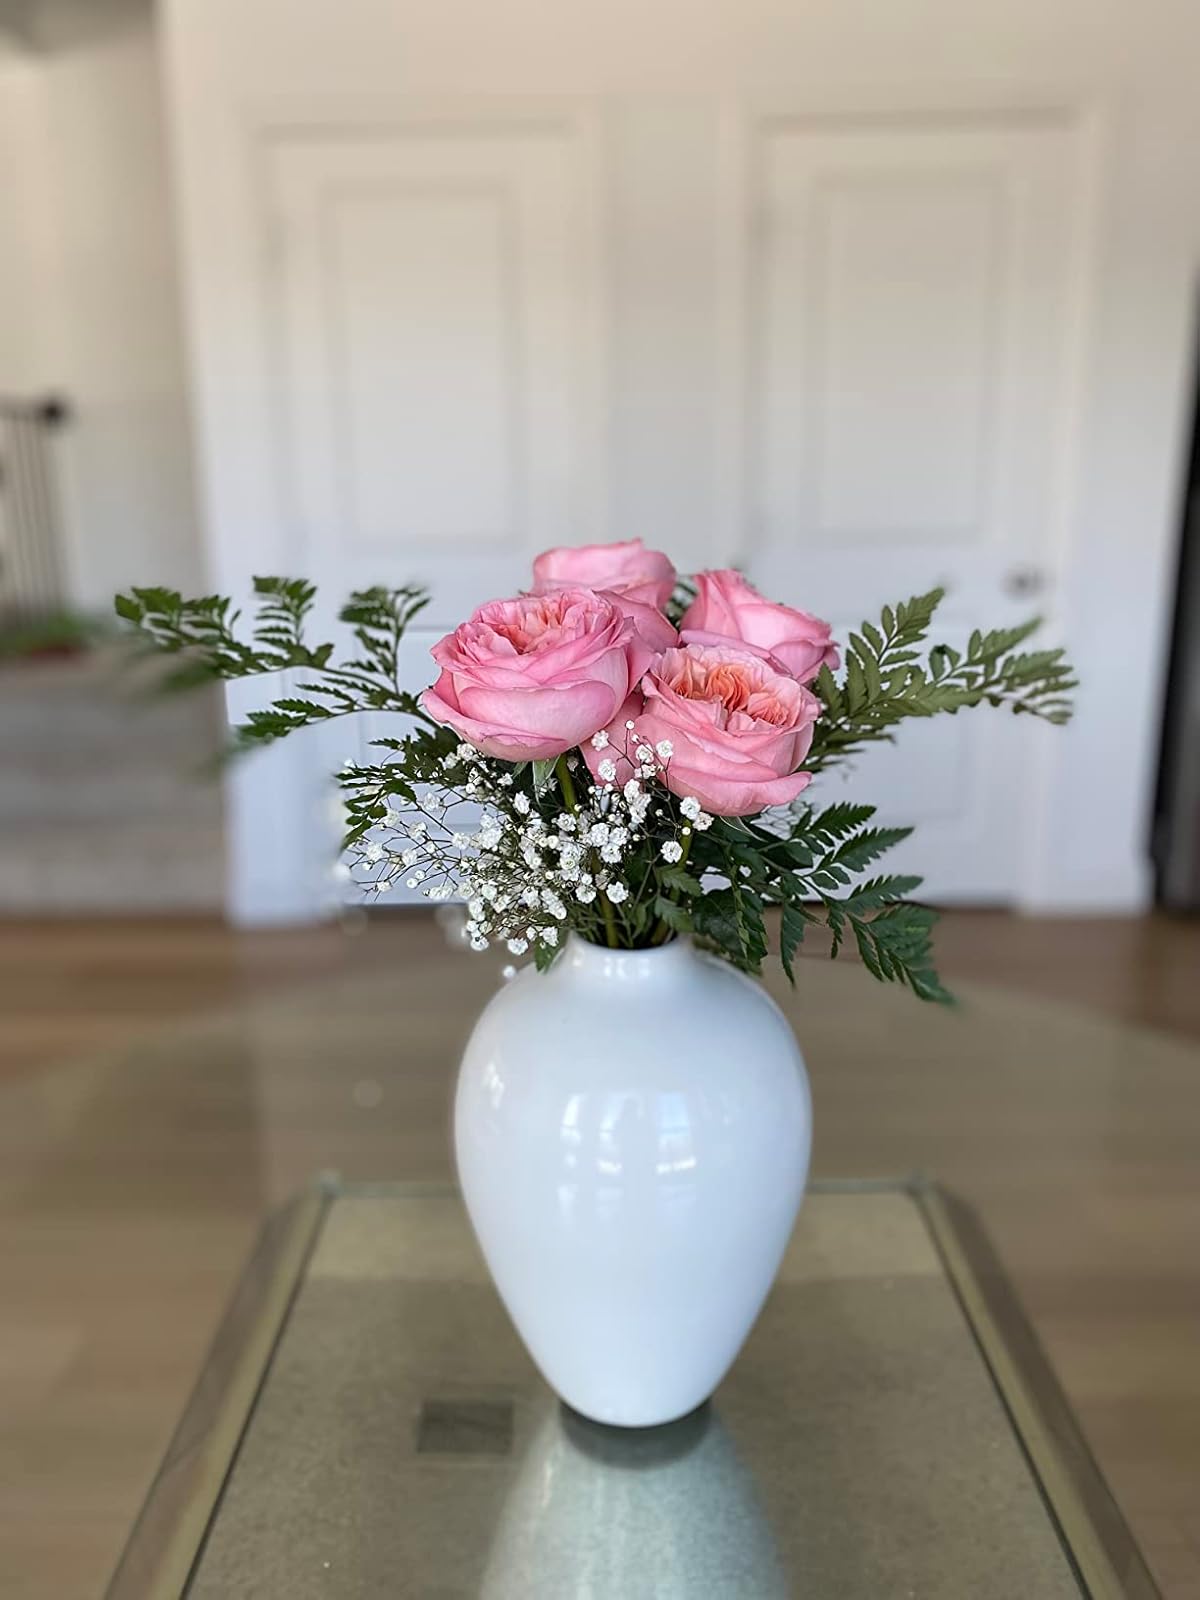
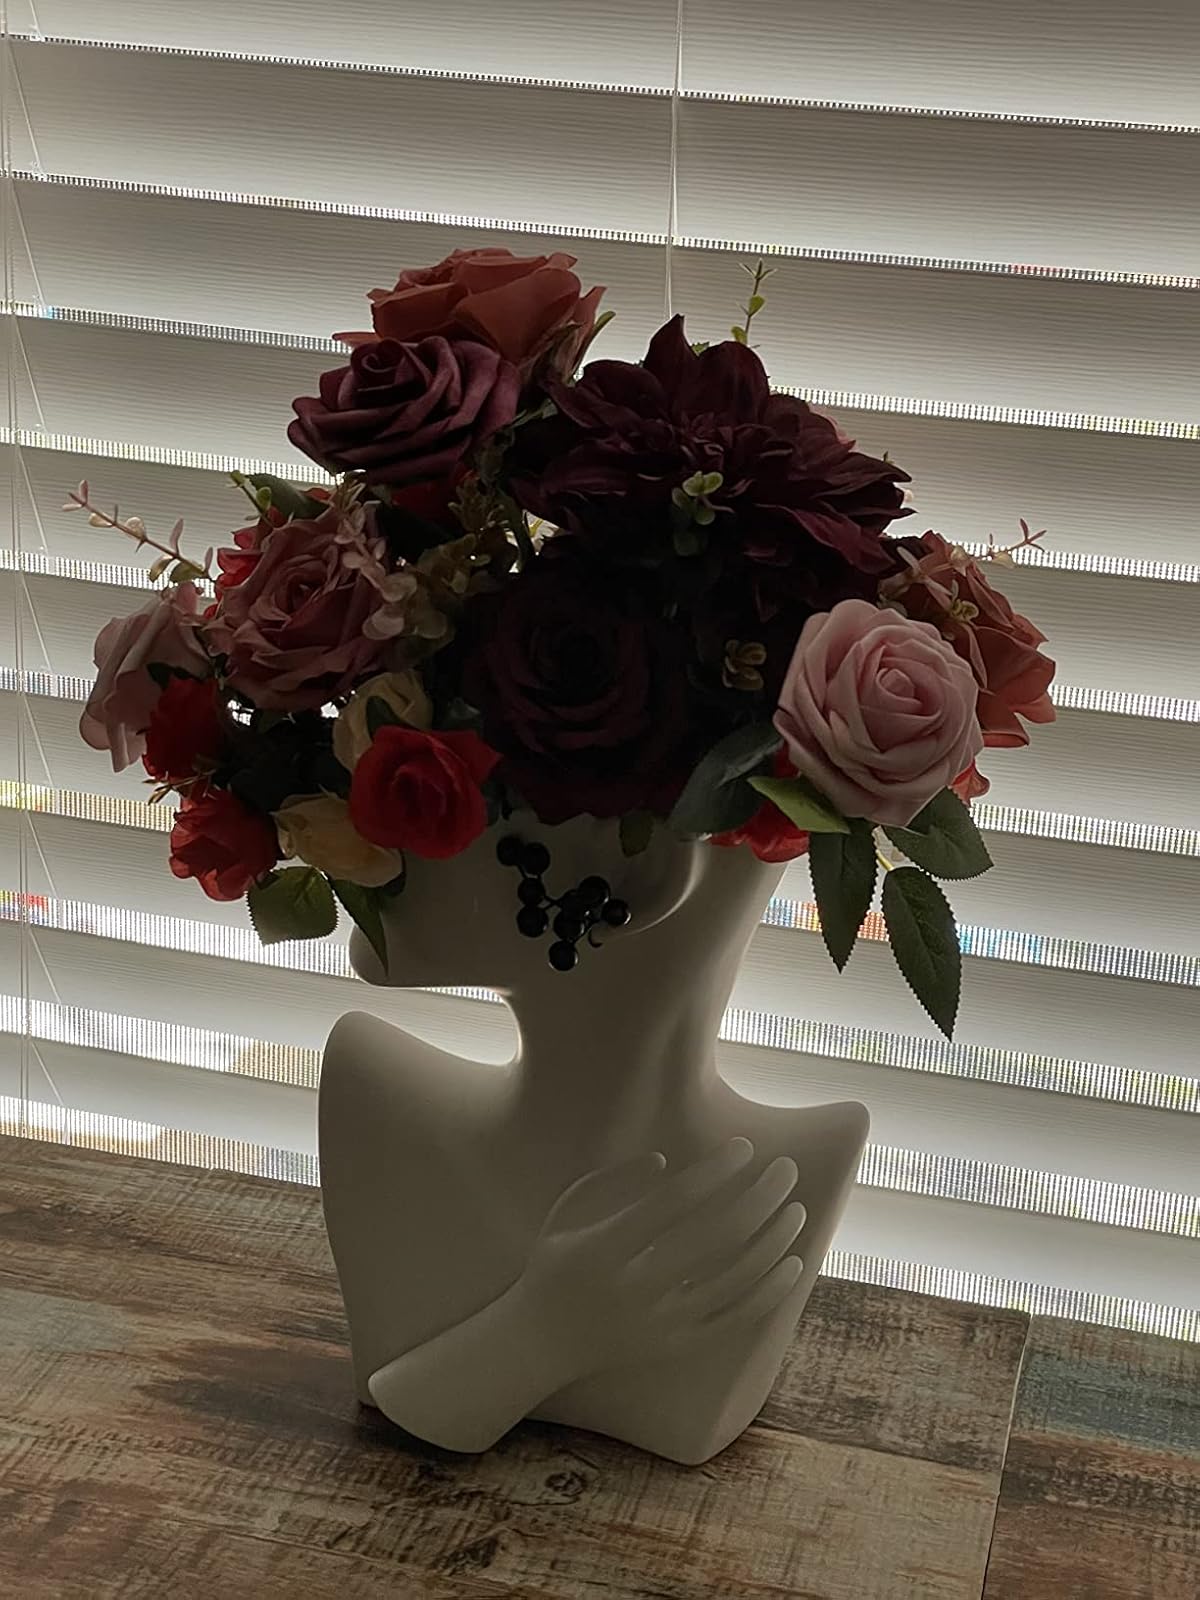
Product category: vase
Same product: no